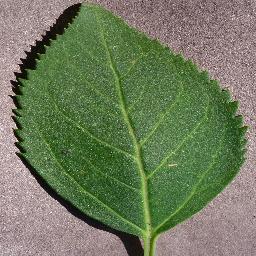
Label: Cherry___healthy